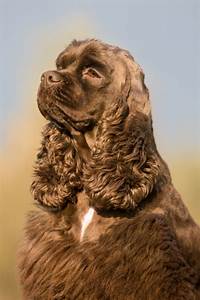
Label: dog